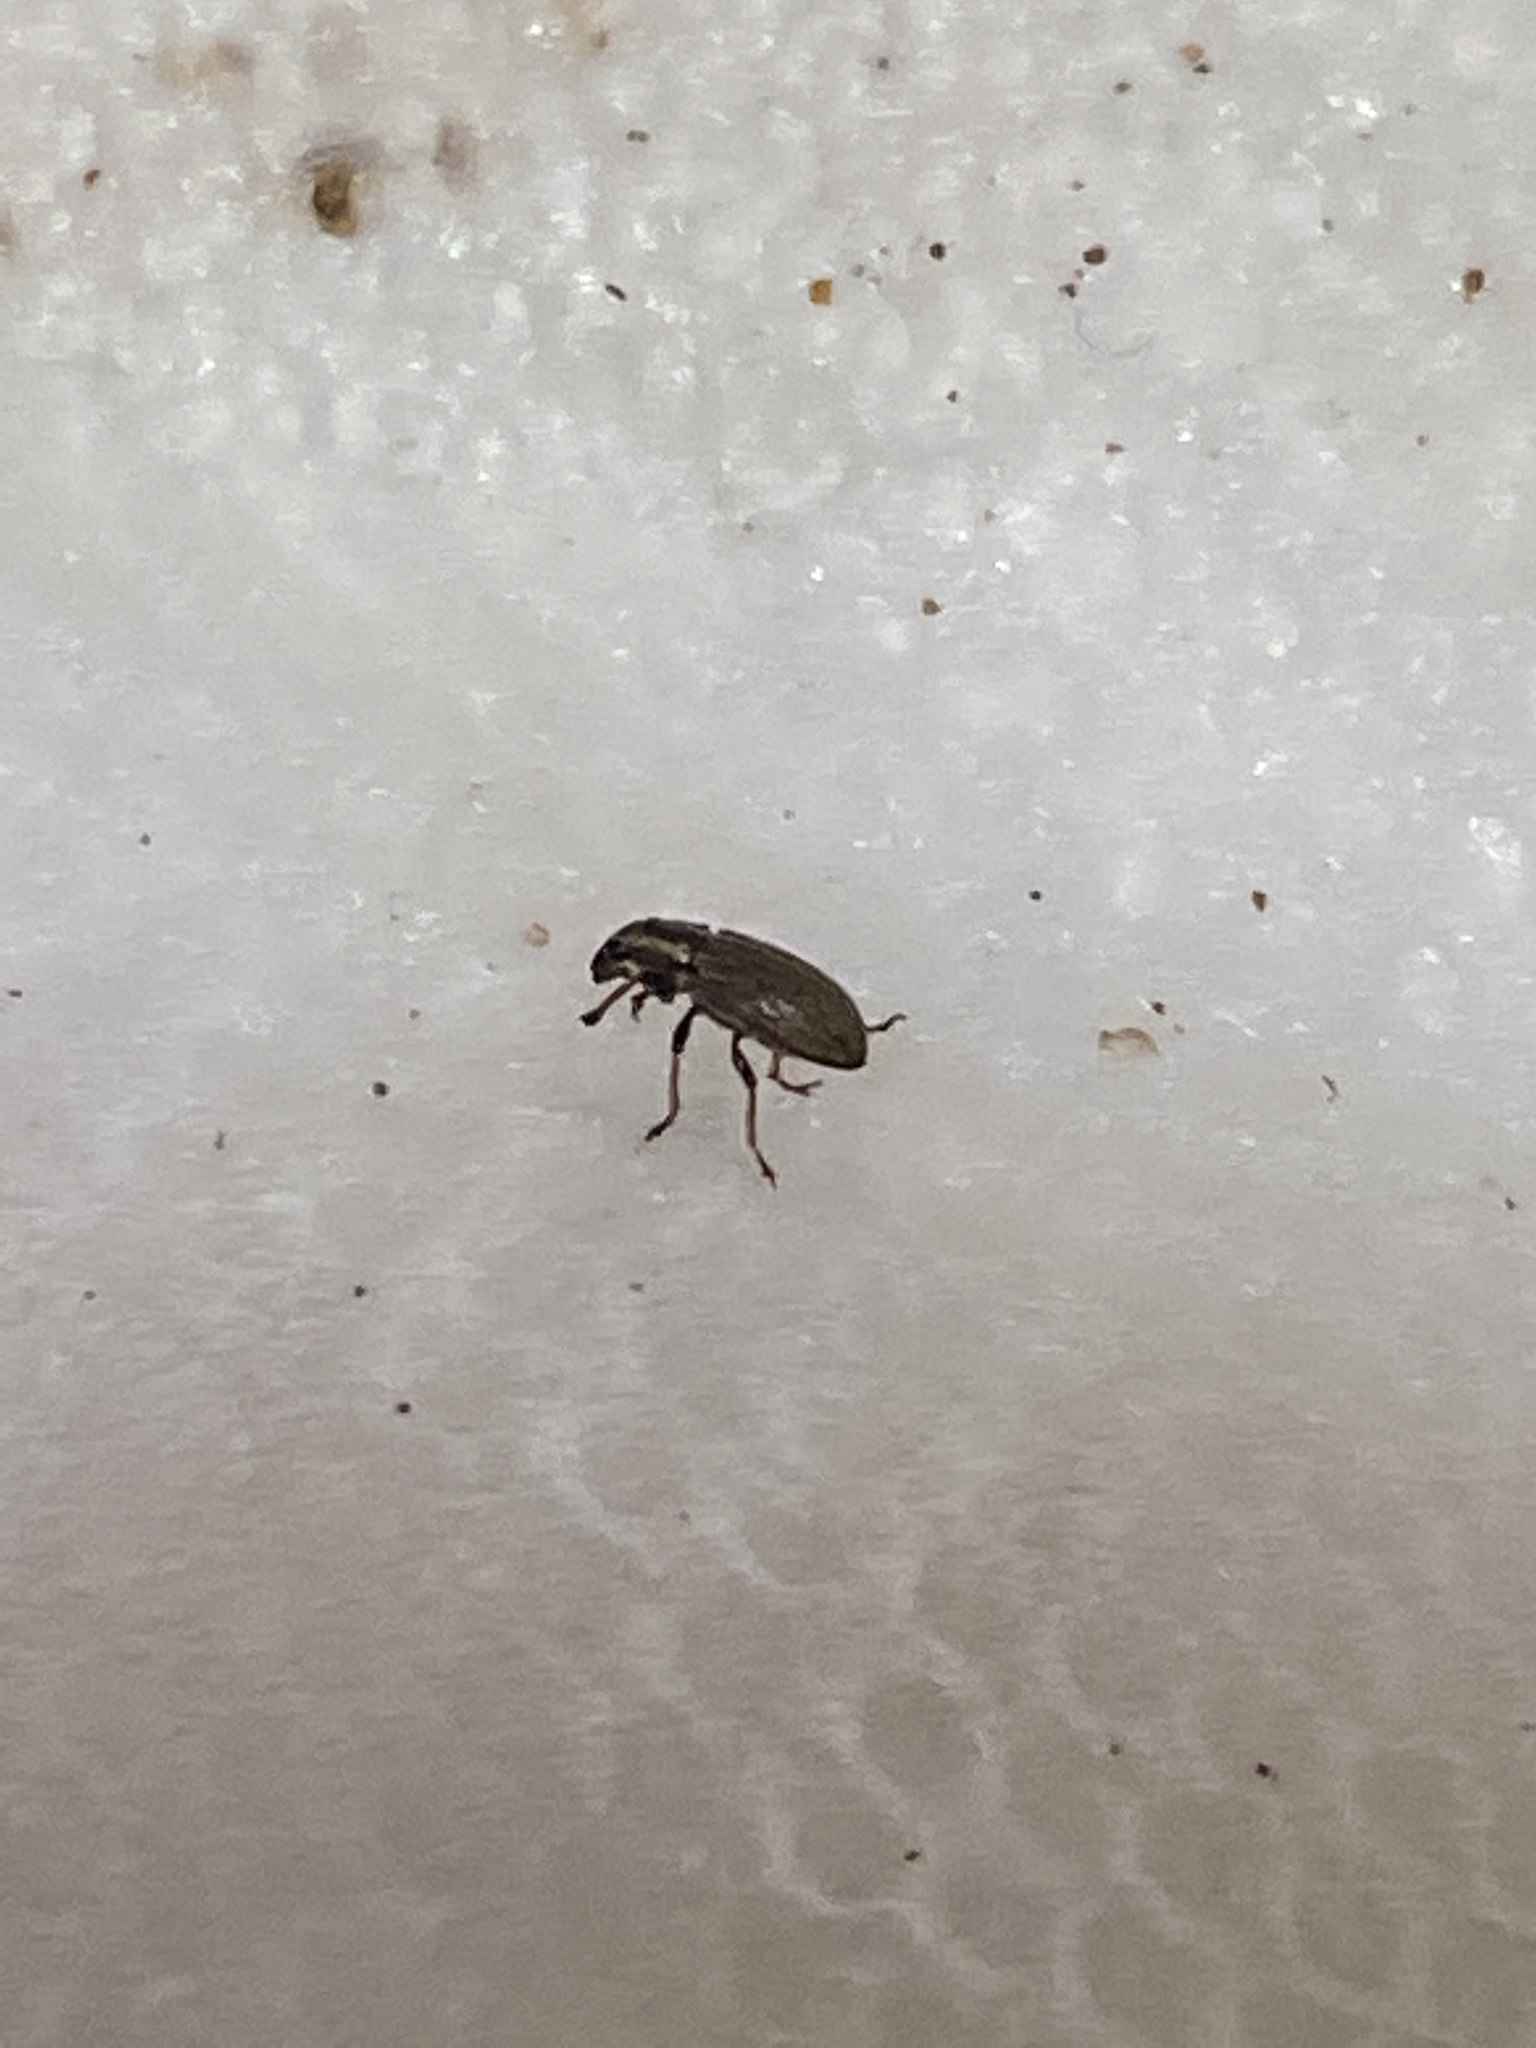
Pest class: pea_leaf_weevil